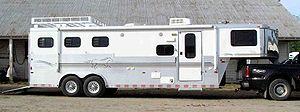
Une remorque est un véhicule que l'on attelle à un autre véhicule, dit tracteur, pour le déplacer.
Le transport des équidés peut être nécessaire pour de nombreuses raisons, telles qu'une vente, un concours, un déménagement ou des soins médicaux dans une clinique vétérinaire. Pour s'effectuer dans de bonnes conditions, il nécessite un véhicule adapté ainsi que certaines précautions. Le déplacement de chevaux sur de longues distances pose de nombreux problèmes. Il existe des protections spéciales pour le transport des équidés. Ils peuvent se blesser sur la barre anti-recul, à la tête, sur les flancs, ou prendre froid. Les vans permettent de transporter 1 à 3 chevaux, les camions peuvent en contenir beaucoup plus, jusqu'à dix.